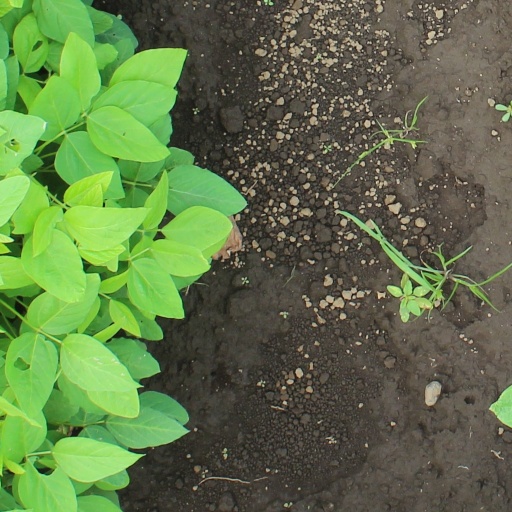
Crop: soybean